Castilla–La Mancha

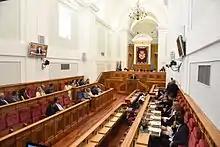
Plenary chamber of the Cortes

Seven different designs for a flag were proposed during the era of the "pre-autonomous" region. The selected design was that of heraldist Ramón José Maldonado. This was made official in Article 5 of the Statute of Autonomy: